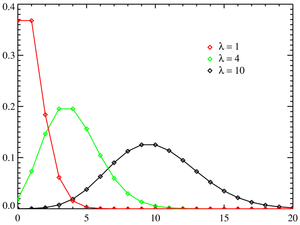
Poissonfordeling
P som funktion af heltallet x for m=1, 4 og 10.
Poissonfordeling er en diskret sandsynlighedsfordeling, som anvendes for at beskrive hændelser, som indtræffer uafhængigt af hinanden. Den finder en antaget binomialfordeling, hvis er stor og er lille. Sandsynlighedsfunktionen er